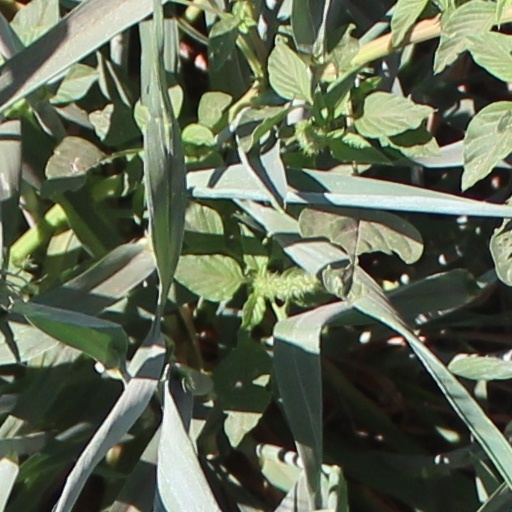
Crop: wheat